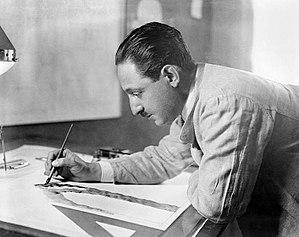
Lee Simonson, né le 26 juin 1888 à New York, mort le 23 janvier 1967 à Yonkers, est un décorateur et costumier américain.